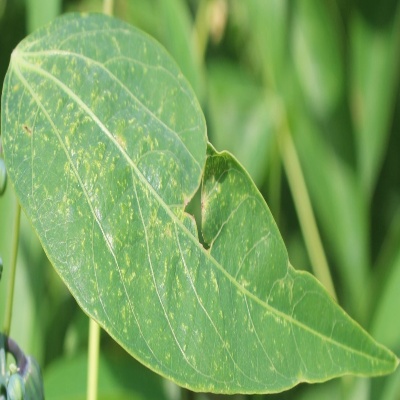
Crop: Cassava
Condition: green mite